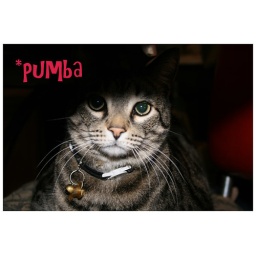
trying to hide under the kitchen table, but really keeping the girls in the kitchen company. he's so cute.